The Sinister Signpost

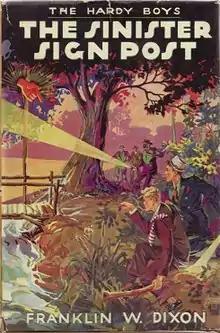
Original edition

The Sinister Sign Post (later retitled The Sinister Signpost ) is Volume 15 in the original The Hardy Boys Mystery Stories published by Grosset & Dunlap.